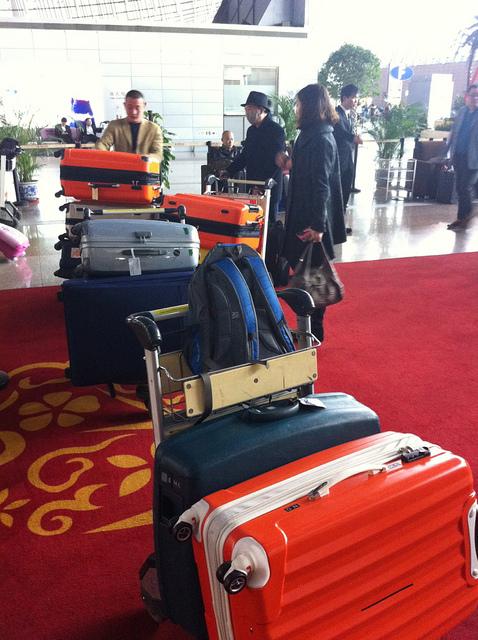
Several different pieces of luggage on a bright red carpet.